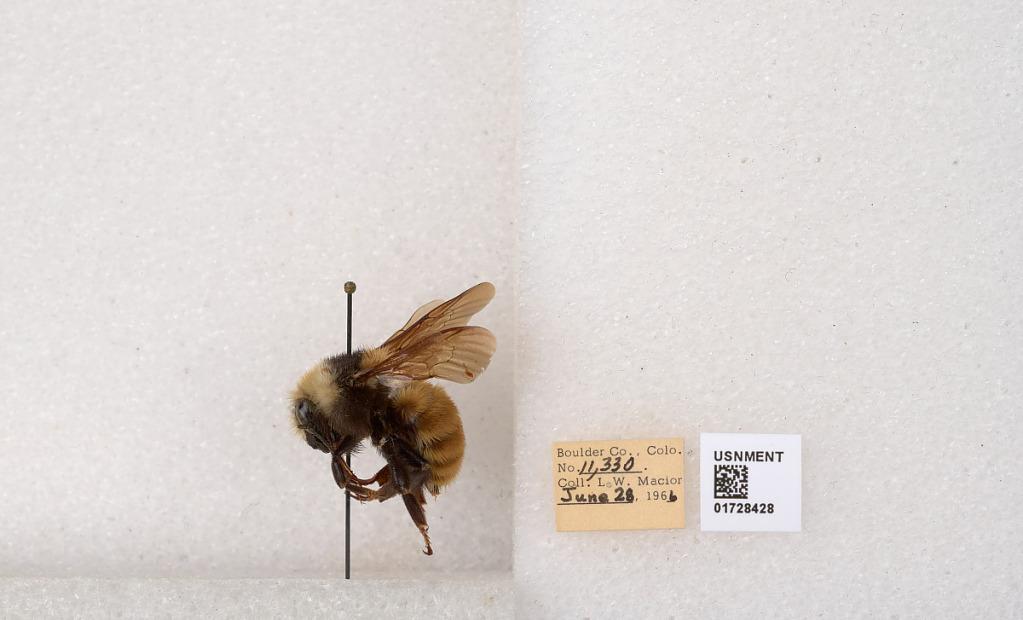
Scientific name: Bombus appositus Cresson
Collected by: L. Macior
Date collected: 1966-6-28
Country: United States
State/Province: Colorado
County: Boulder
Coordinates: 40.0925, -105.358